Christopher Bowers (canoeist)

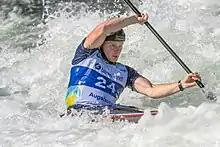
Christopher Bowers performing at 2022 ICF Canoe Slalom World Championships in Augsburg, Germany

Christopher Bowers (born 30 July 1998) is a British slalom canoeist who has competed at the international level since 2014.